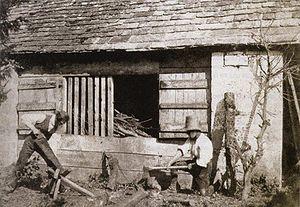
William Henry Fox Talbot, né le 11 février 1800 à Melbury, dans le Dorset, et mort le 17 septembre 1877 à Lacock dans le Wiltshire, est un scientifique britannique devenu l’un des pionniers de la photographie. Il était à la fois mathématicien, physicien et philologue ; également intéressé par la botanique, la philosophie et l’archéologie, il pratiquait plusieurs langues.
Le calotype, ou calotypie, est un procédé photographique inventé par William Henry Fox Talbot et breveté en 1841. Il permet d'obtenir un négatif papier direct et donc de reproduire des images positives par simple tirage contact. Le procédé négatif-positif deviendra la base de la photographie argentique moderne.